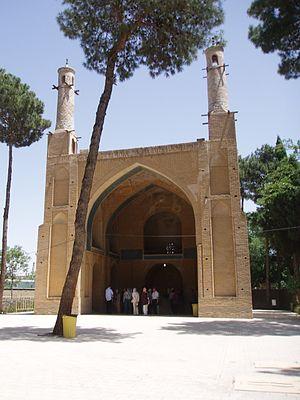
Cette liste recense les constructions historiques de la province d'Ispahan.